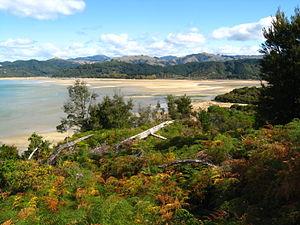
Le parc national Abel Tasman est un parc national situé sur la pointe nord-ouest de île du Sud de la Nouvelle-Zélande. Fondé en 1942, il est le plus petit des parcs nationaux du pays, avec seulement 237 km² de superficie. Il est nommé en honneur de l'explorateur Abel Tasman, qui devient en 1642 le premier Européen à voir la Nouvelle-Zélande.